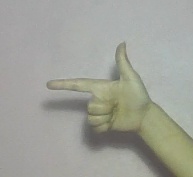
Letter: yaa